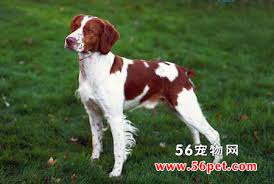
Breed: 232-n000076-Brittany_spaniel